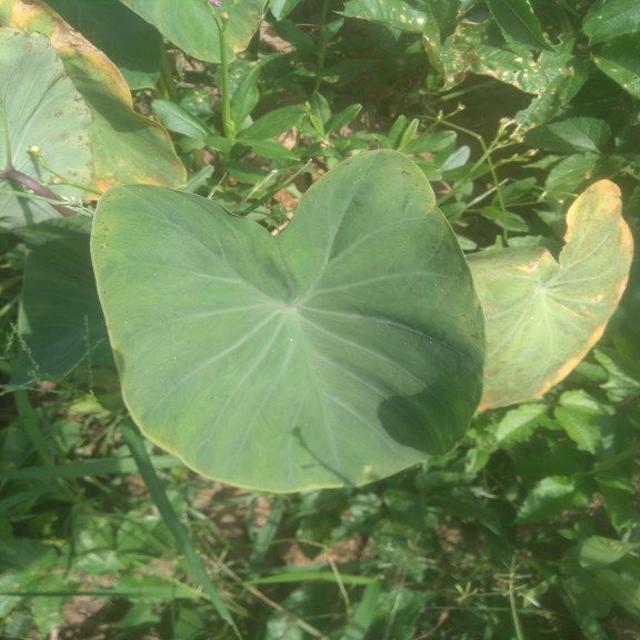
Label: Early_Blight